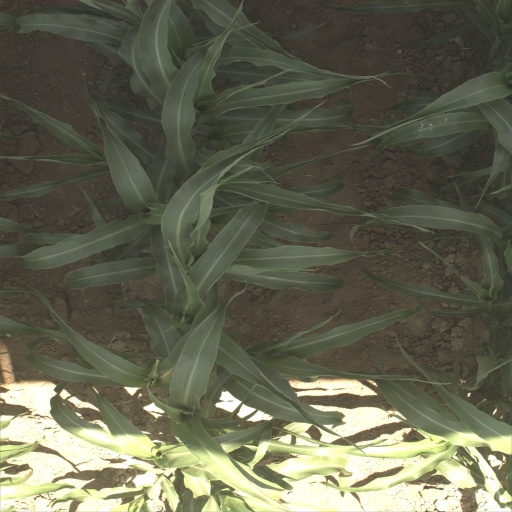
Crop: sorghum